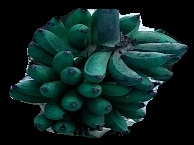
Variety: rasbale
Grade: grade3